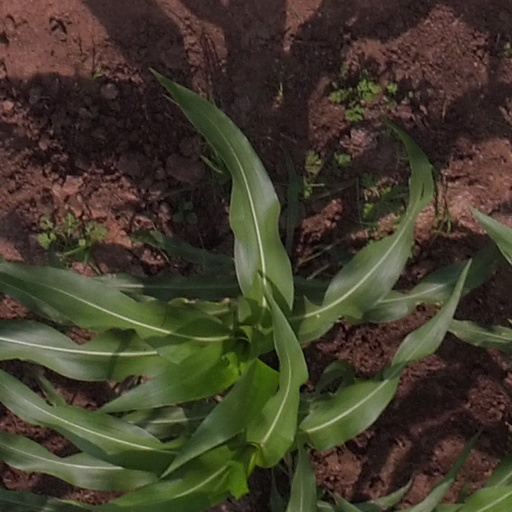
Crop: maize; corn